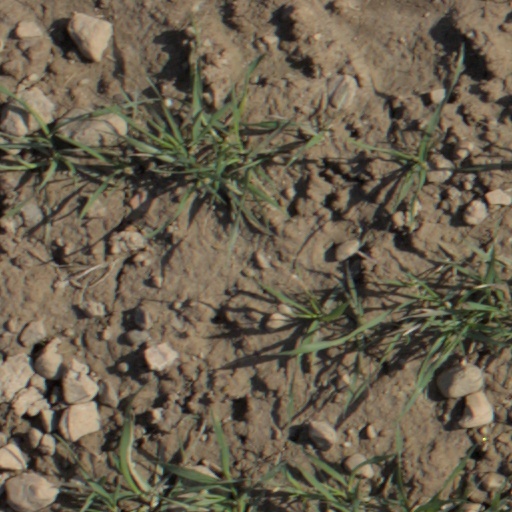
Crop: wheat